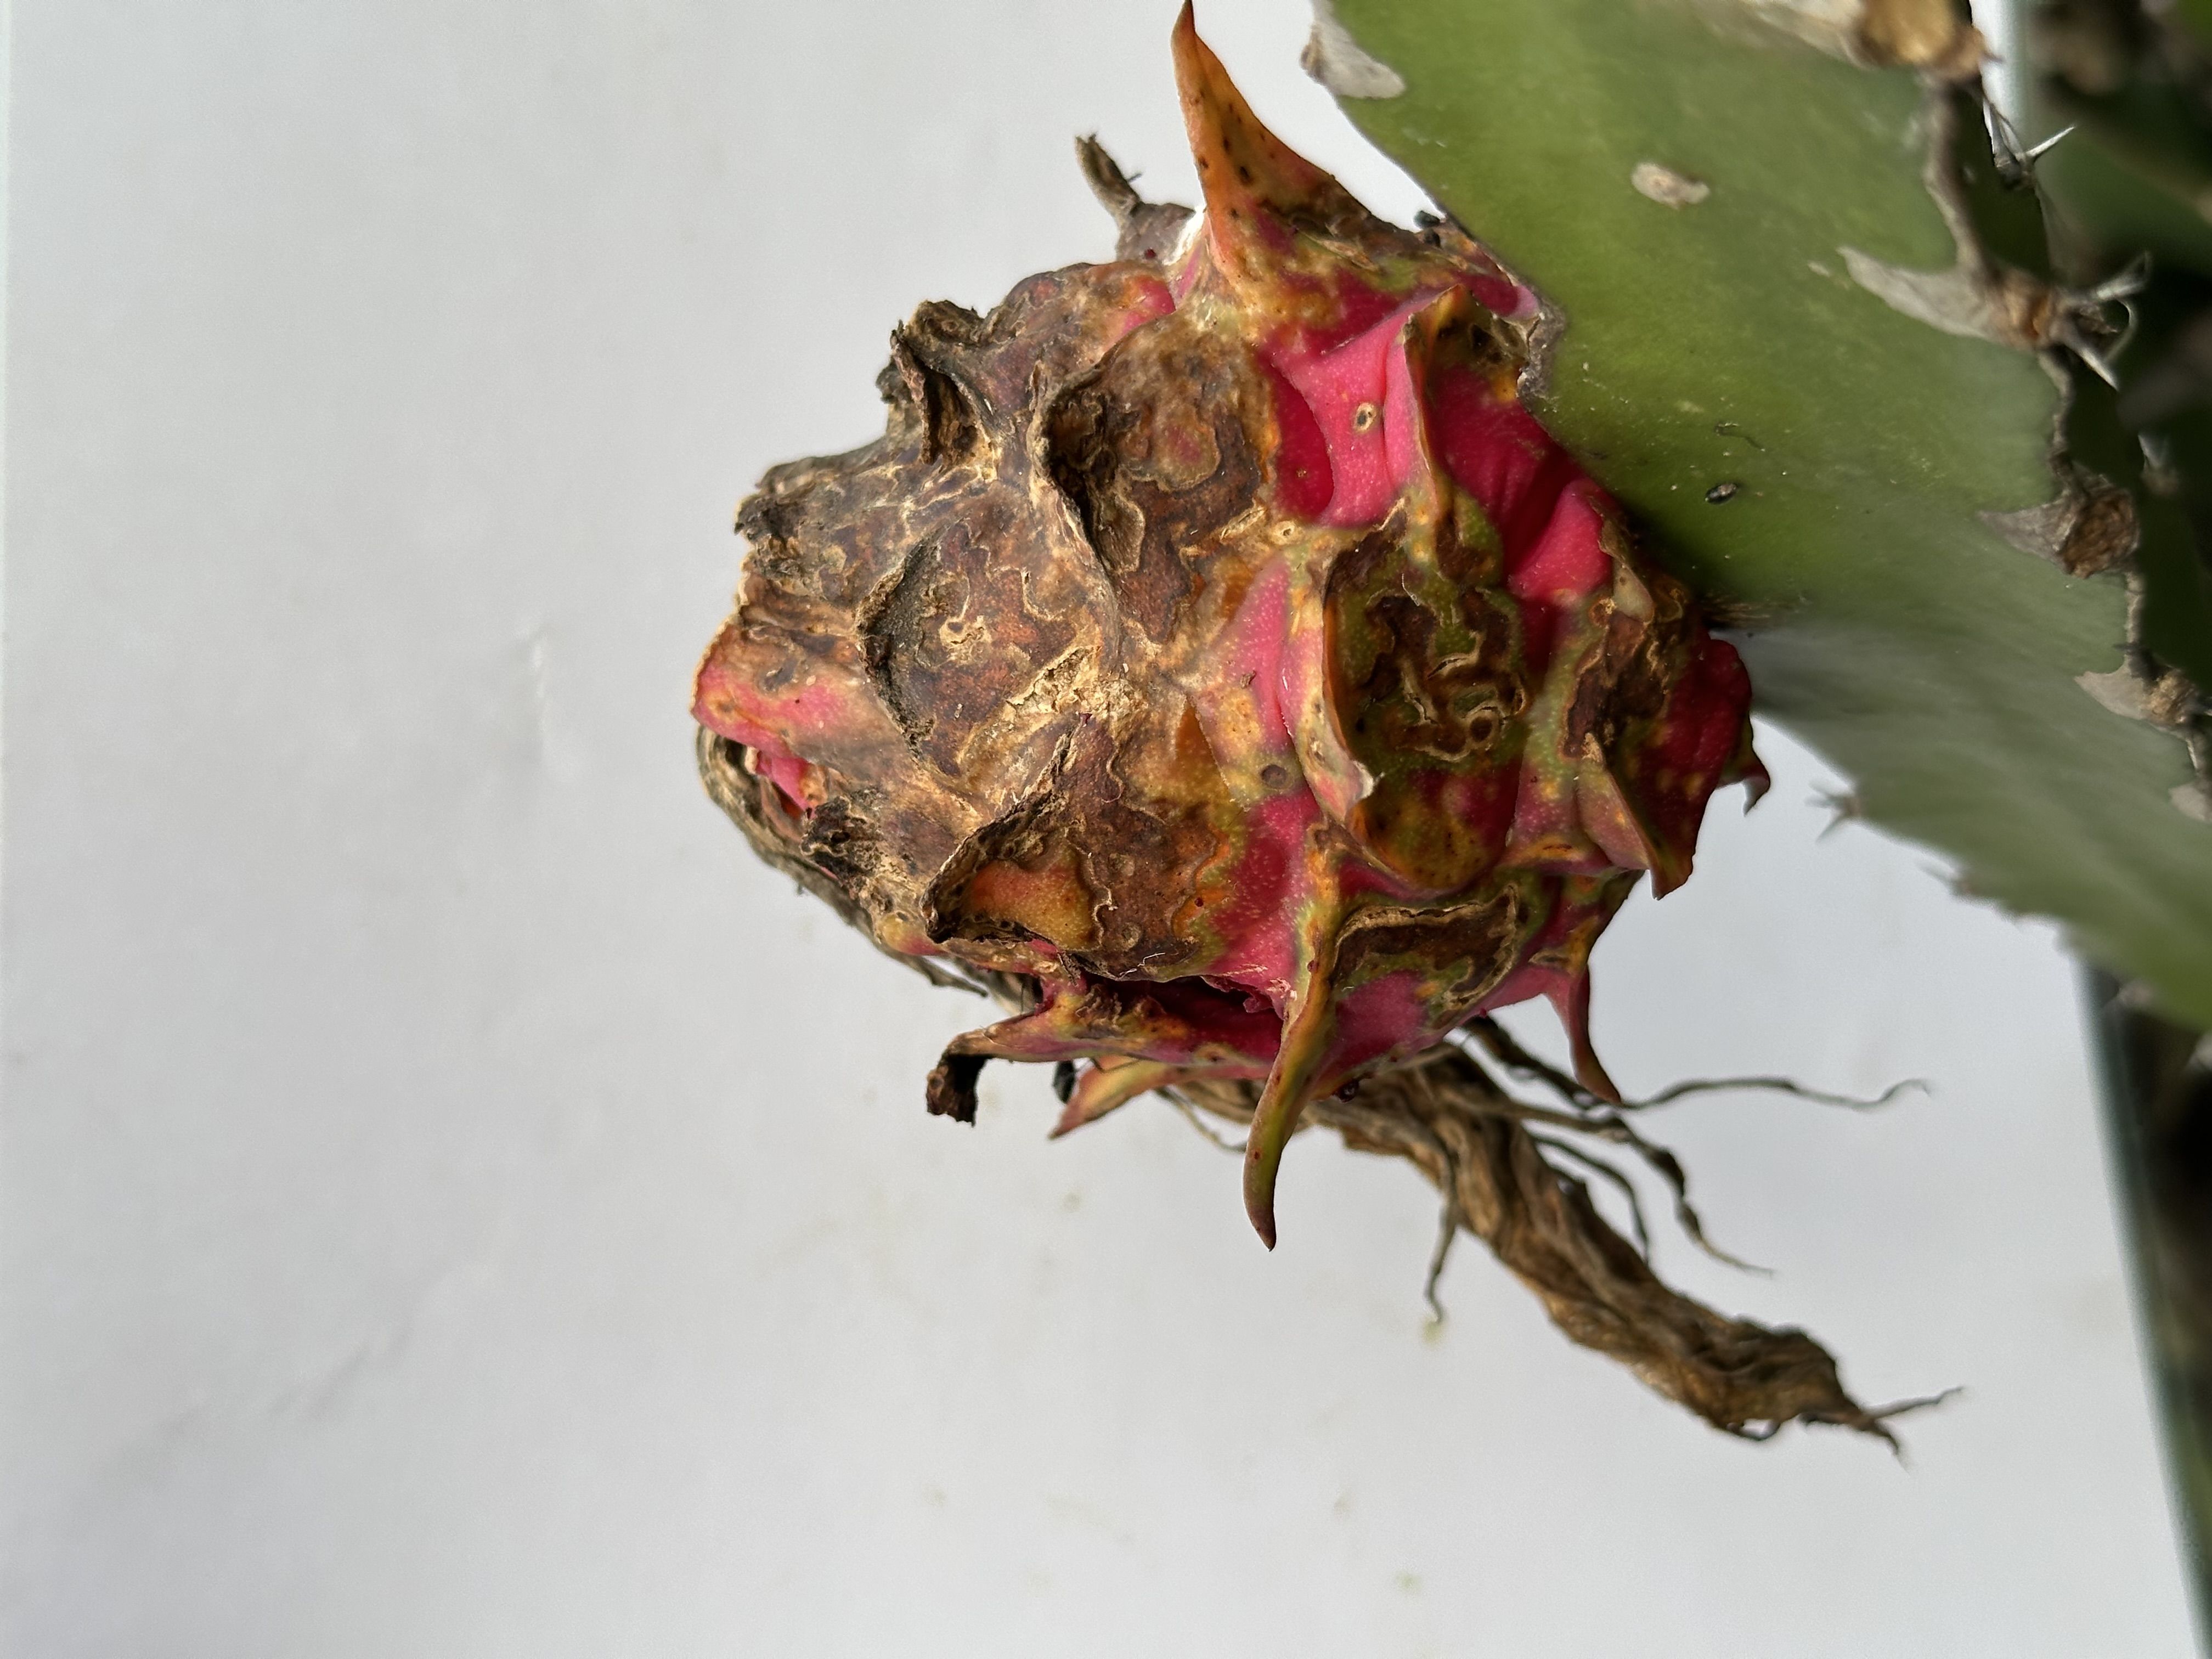
Label: Bad fruit